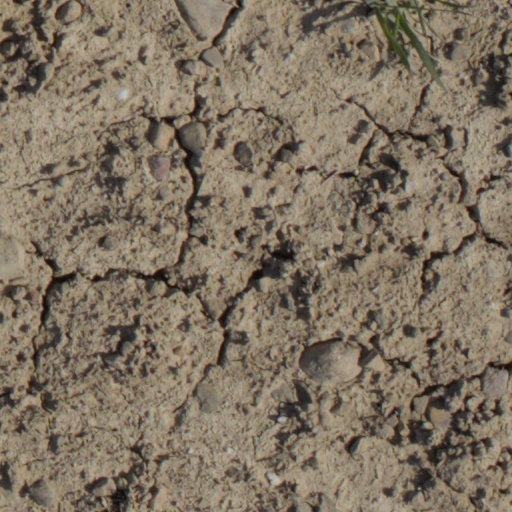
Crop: wheat